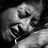
Emotion: sad